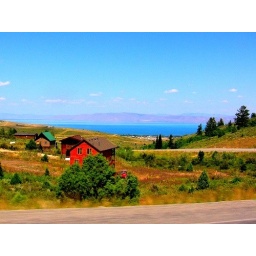
Hdr pic of bear lake in idaho